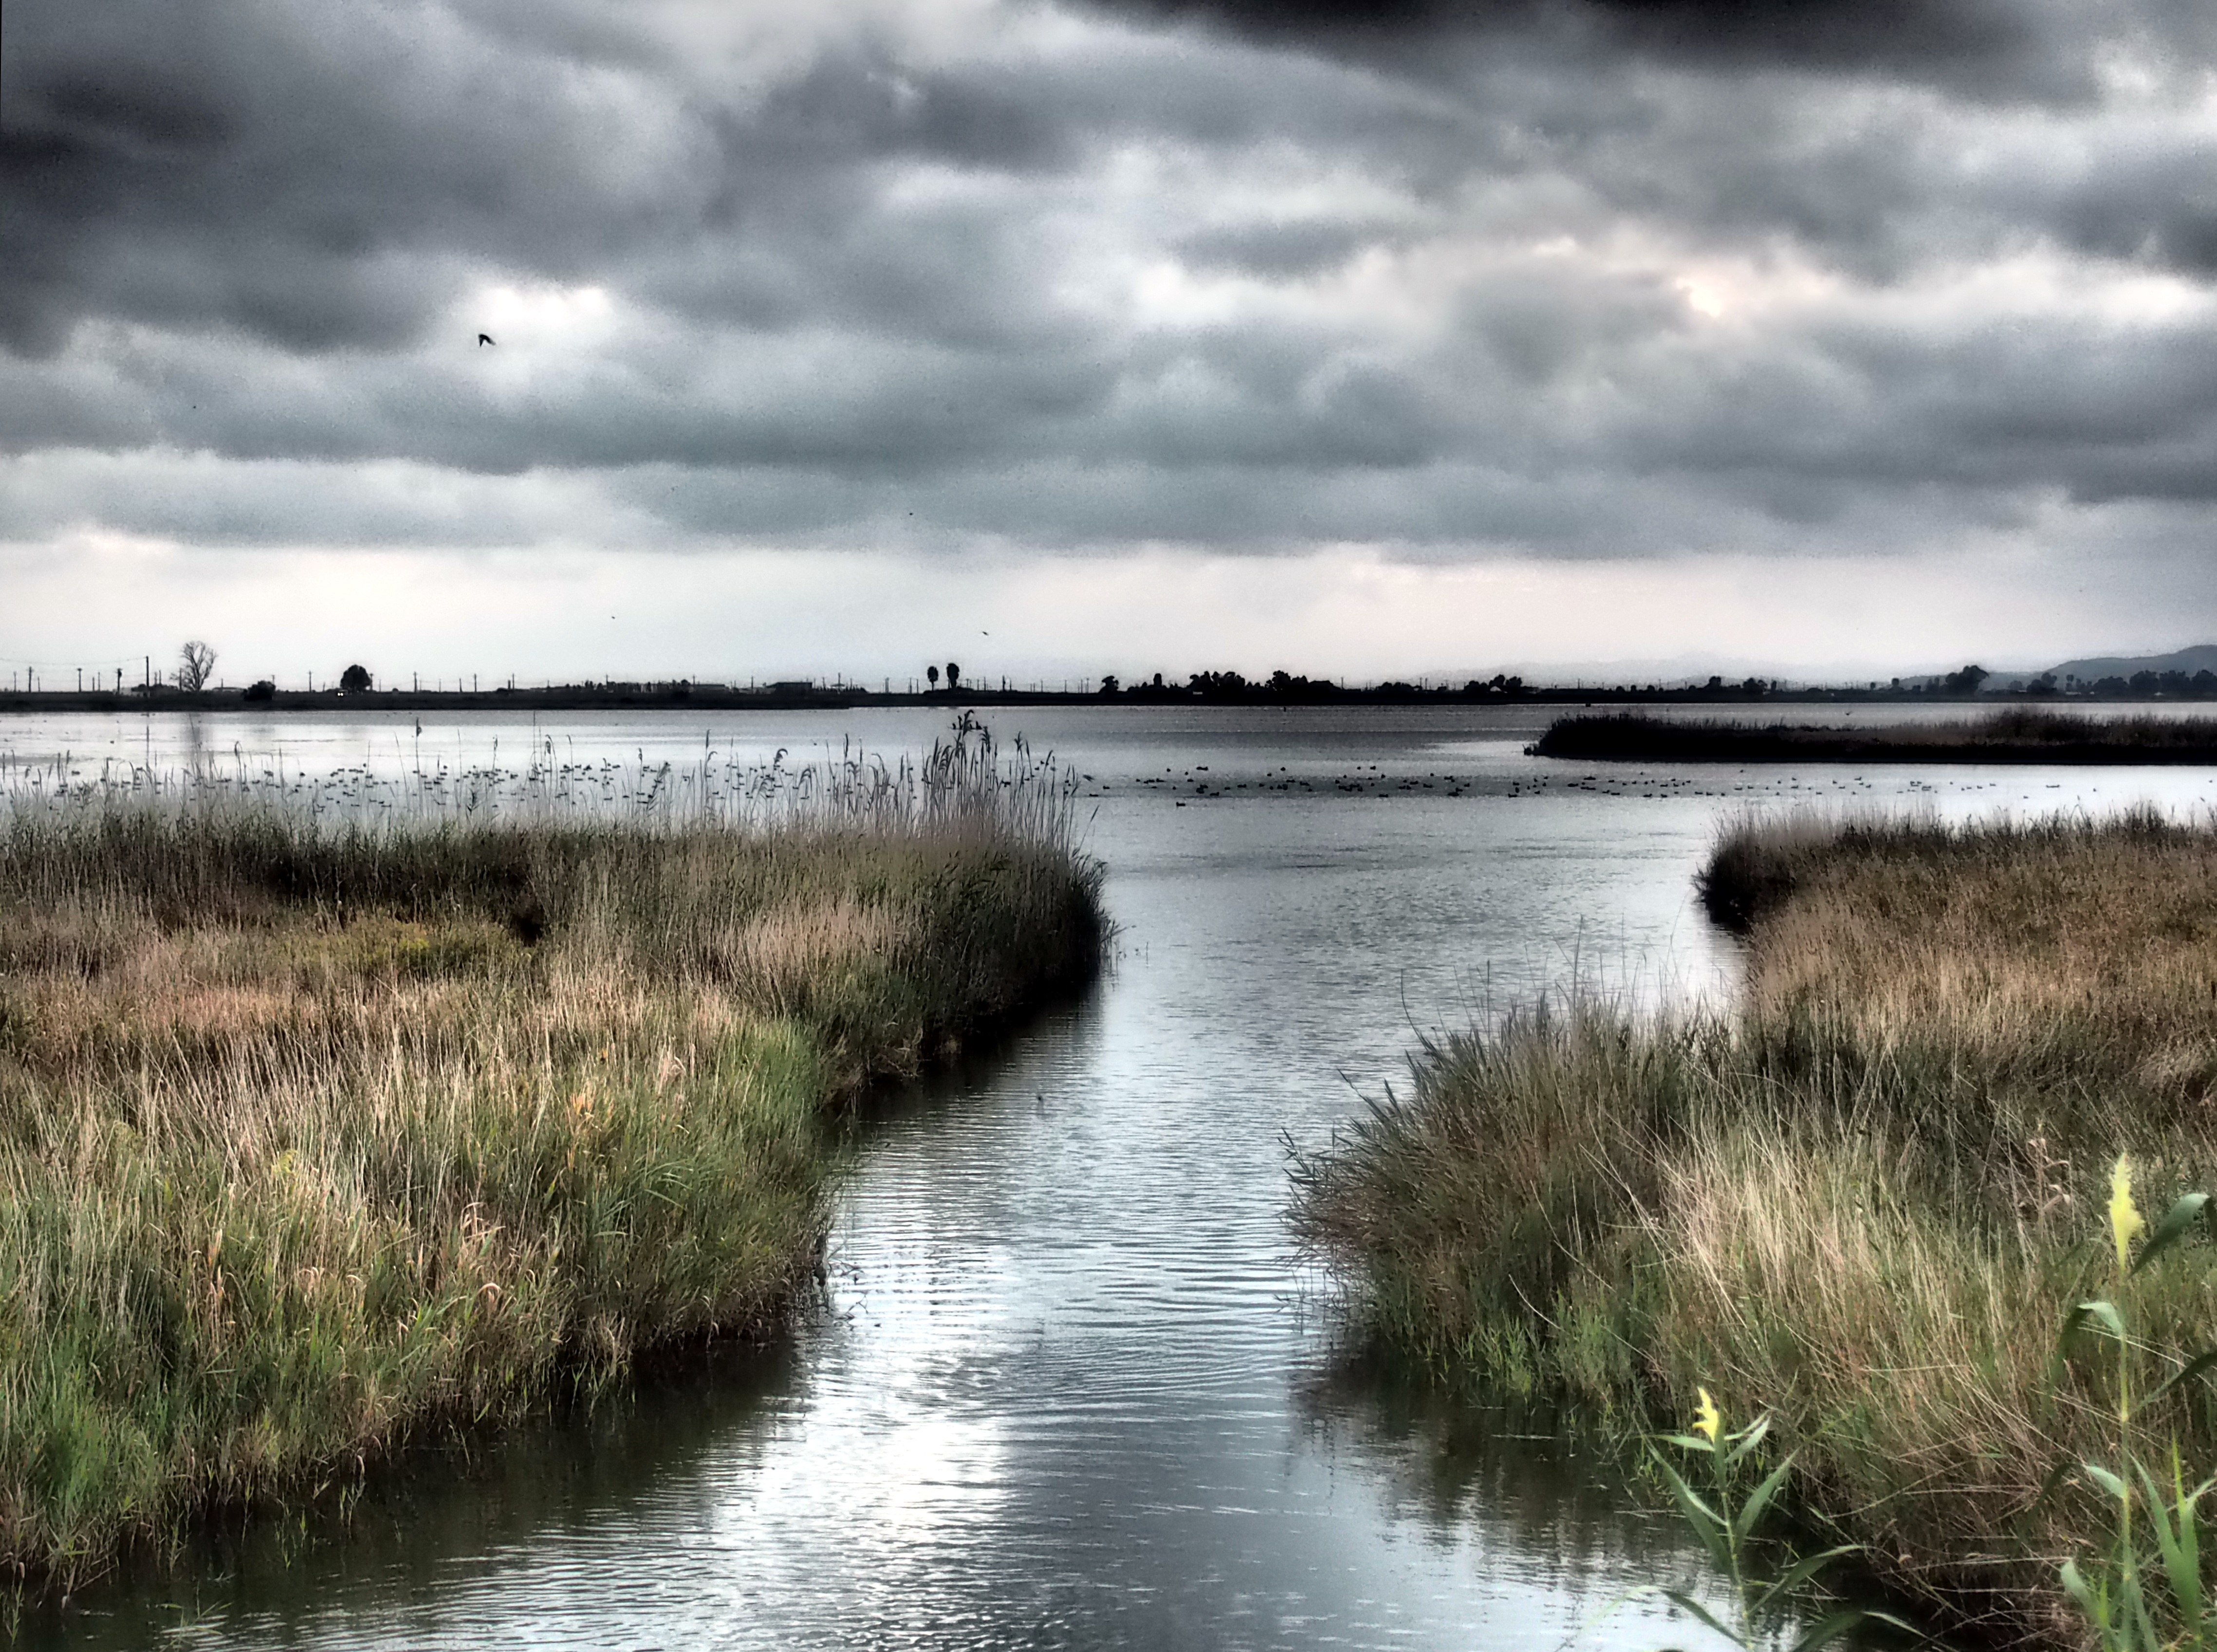
landscape, sea, coast, water, nature, marsh, cloud, morning, shore, lake, river, reflection, reservoir, waterway, spain, wetland, ebro, habitat, loch, abendstimmung, natural environment, geographical feature, atmospheric phenomenon, deltebre